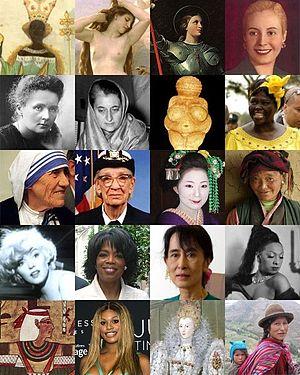
Une femme est un être humain de sexe ou de genre féminin et d'âge adulte. Avant l'âge adulte, on parle de fille.